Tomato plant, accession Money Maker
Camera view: horizontal (90 deg, fisheye); turntable rotation: 120 degrees
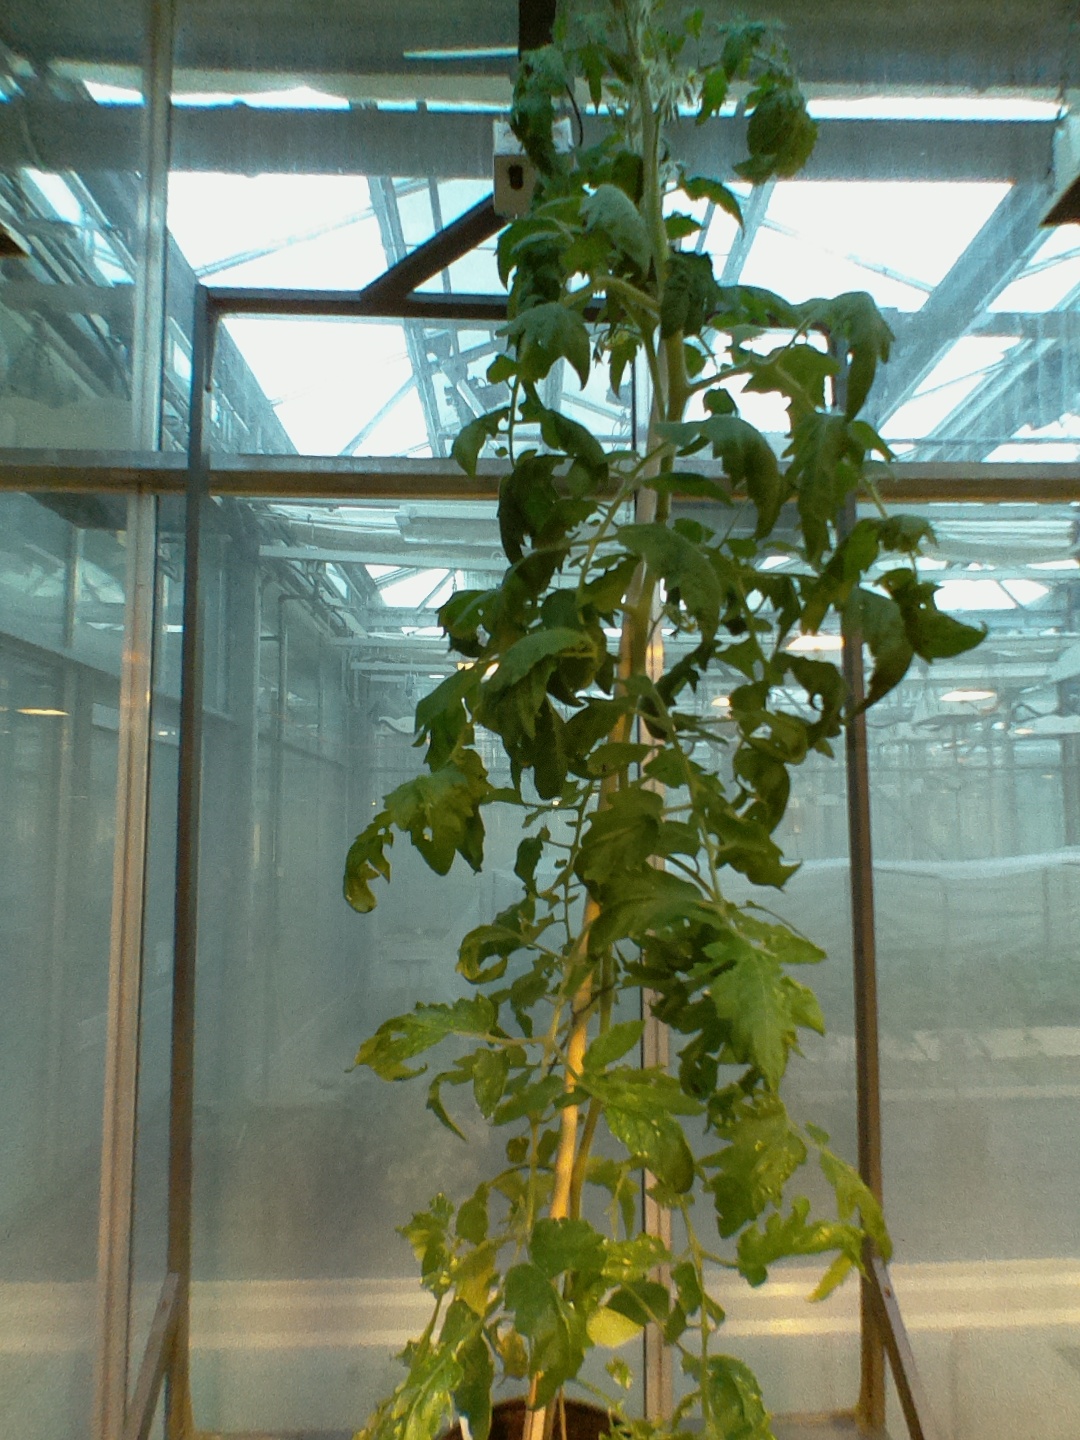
BBCH growth stage 66: Full flowering, 60%-70% of flowers open, more petals falling